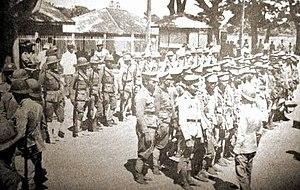
1933 est une année commune commençant un dimanche.